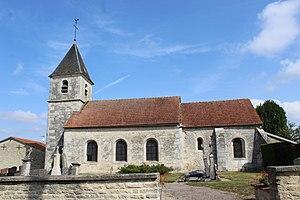
L'église.
Blaisy est une commune française située dans le département de la Haute-Marne, en région Grand Est.